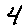
Label: 4